Banal Na Aso, Santong Kabayo

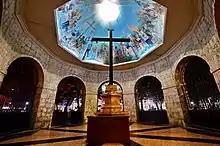
The Philippines is known throughout Asia as one of the few predominantly Christian countries in the region. The song generated controversy from religious groups for perceived blasphemy, though the band maintained that it was not intended to be an attack on anyone's faith.

The song is a blunt indictment of religious hypocrisy exhibited by supposedly devout Christians in the country. The first verse tells that of an old lady fervently praying the Rosary while on board a jeepney, only for her to launch a profane tirade when the driver apologetically refused to stop at a no-parking zone. The second and final verse recounts a preacher who meets a destitute child desperately begging for alms. The preacher refused to give the child money, reasoning that the proceeds are "for the temple", but as the child continued to plead for money to be spent on food, the preacher ignored them and moved to another spot. The bridge before the final repetition of the chorus is a paraphrase of : "Ano man ang iyong ginagawa sa iyong kapatid / Ay siya ring ginagawa mo sa akin." (Whatever you do to your brethren, you also do to me.)